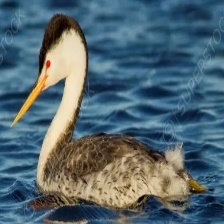
Species: CLARKS GREBE
Scientific name: AECHMOPHORUS CLARKII